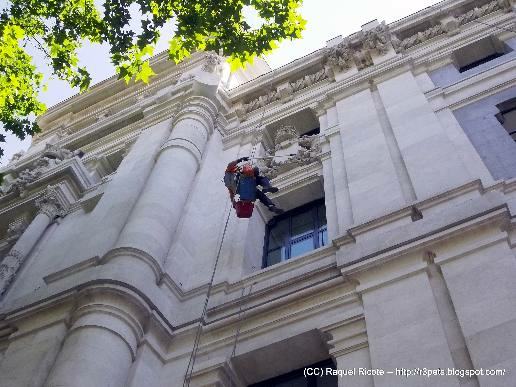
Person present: Yes